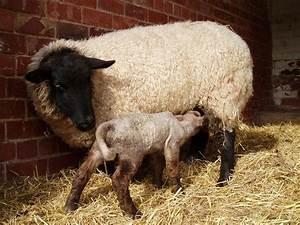
sheep